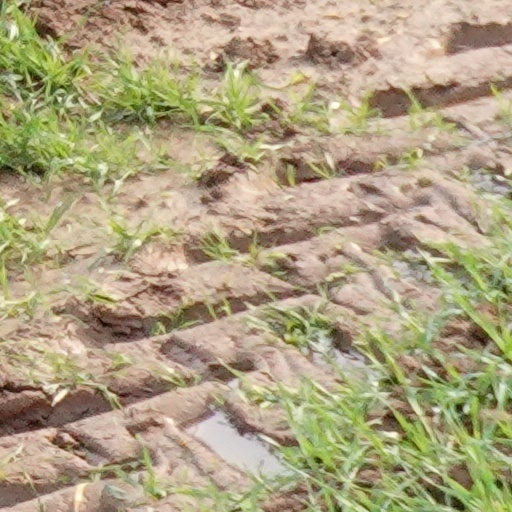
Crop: wheat